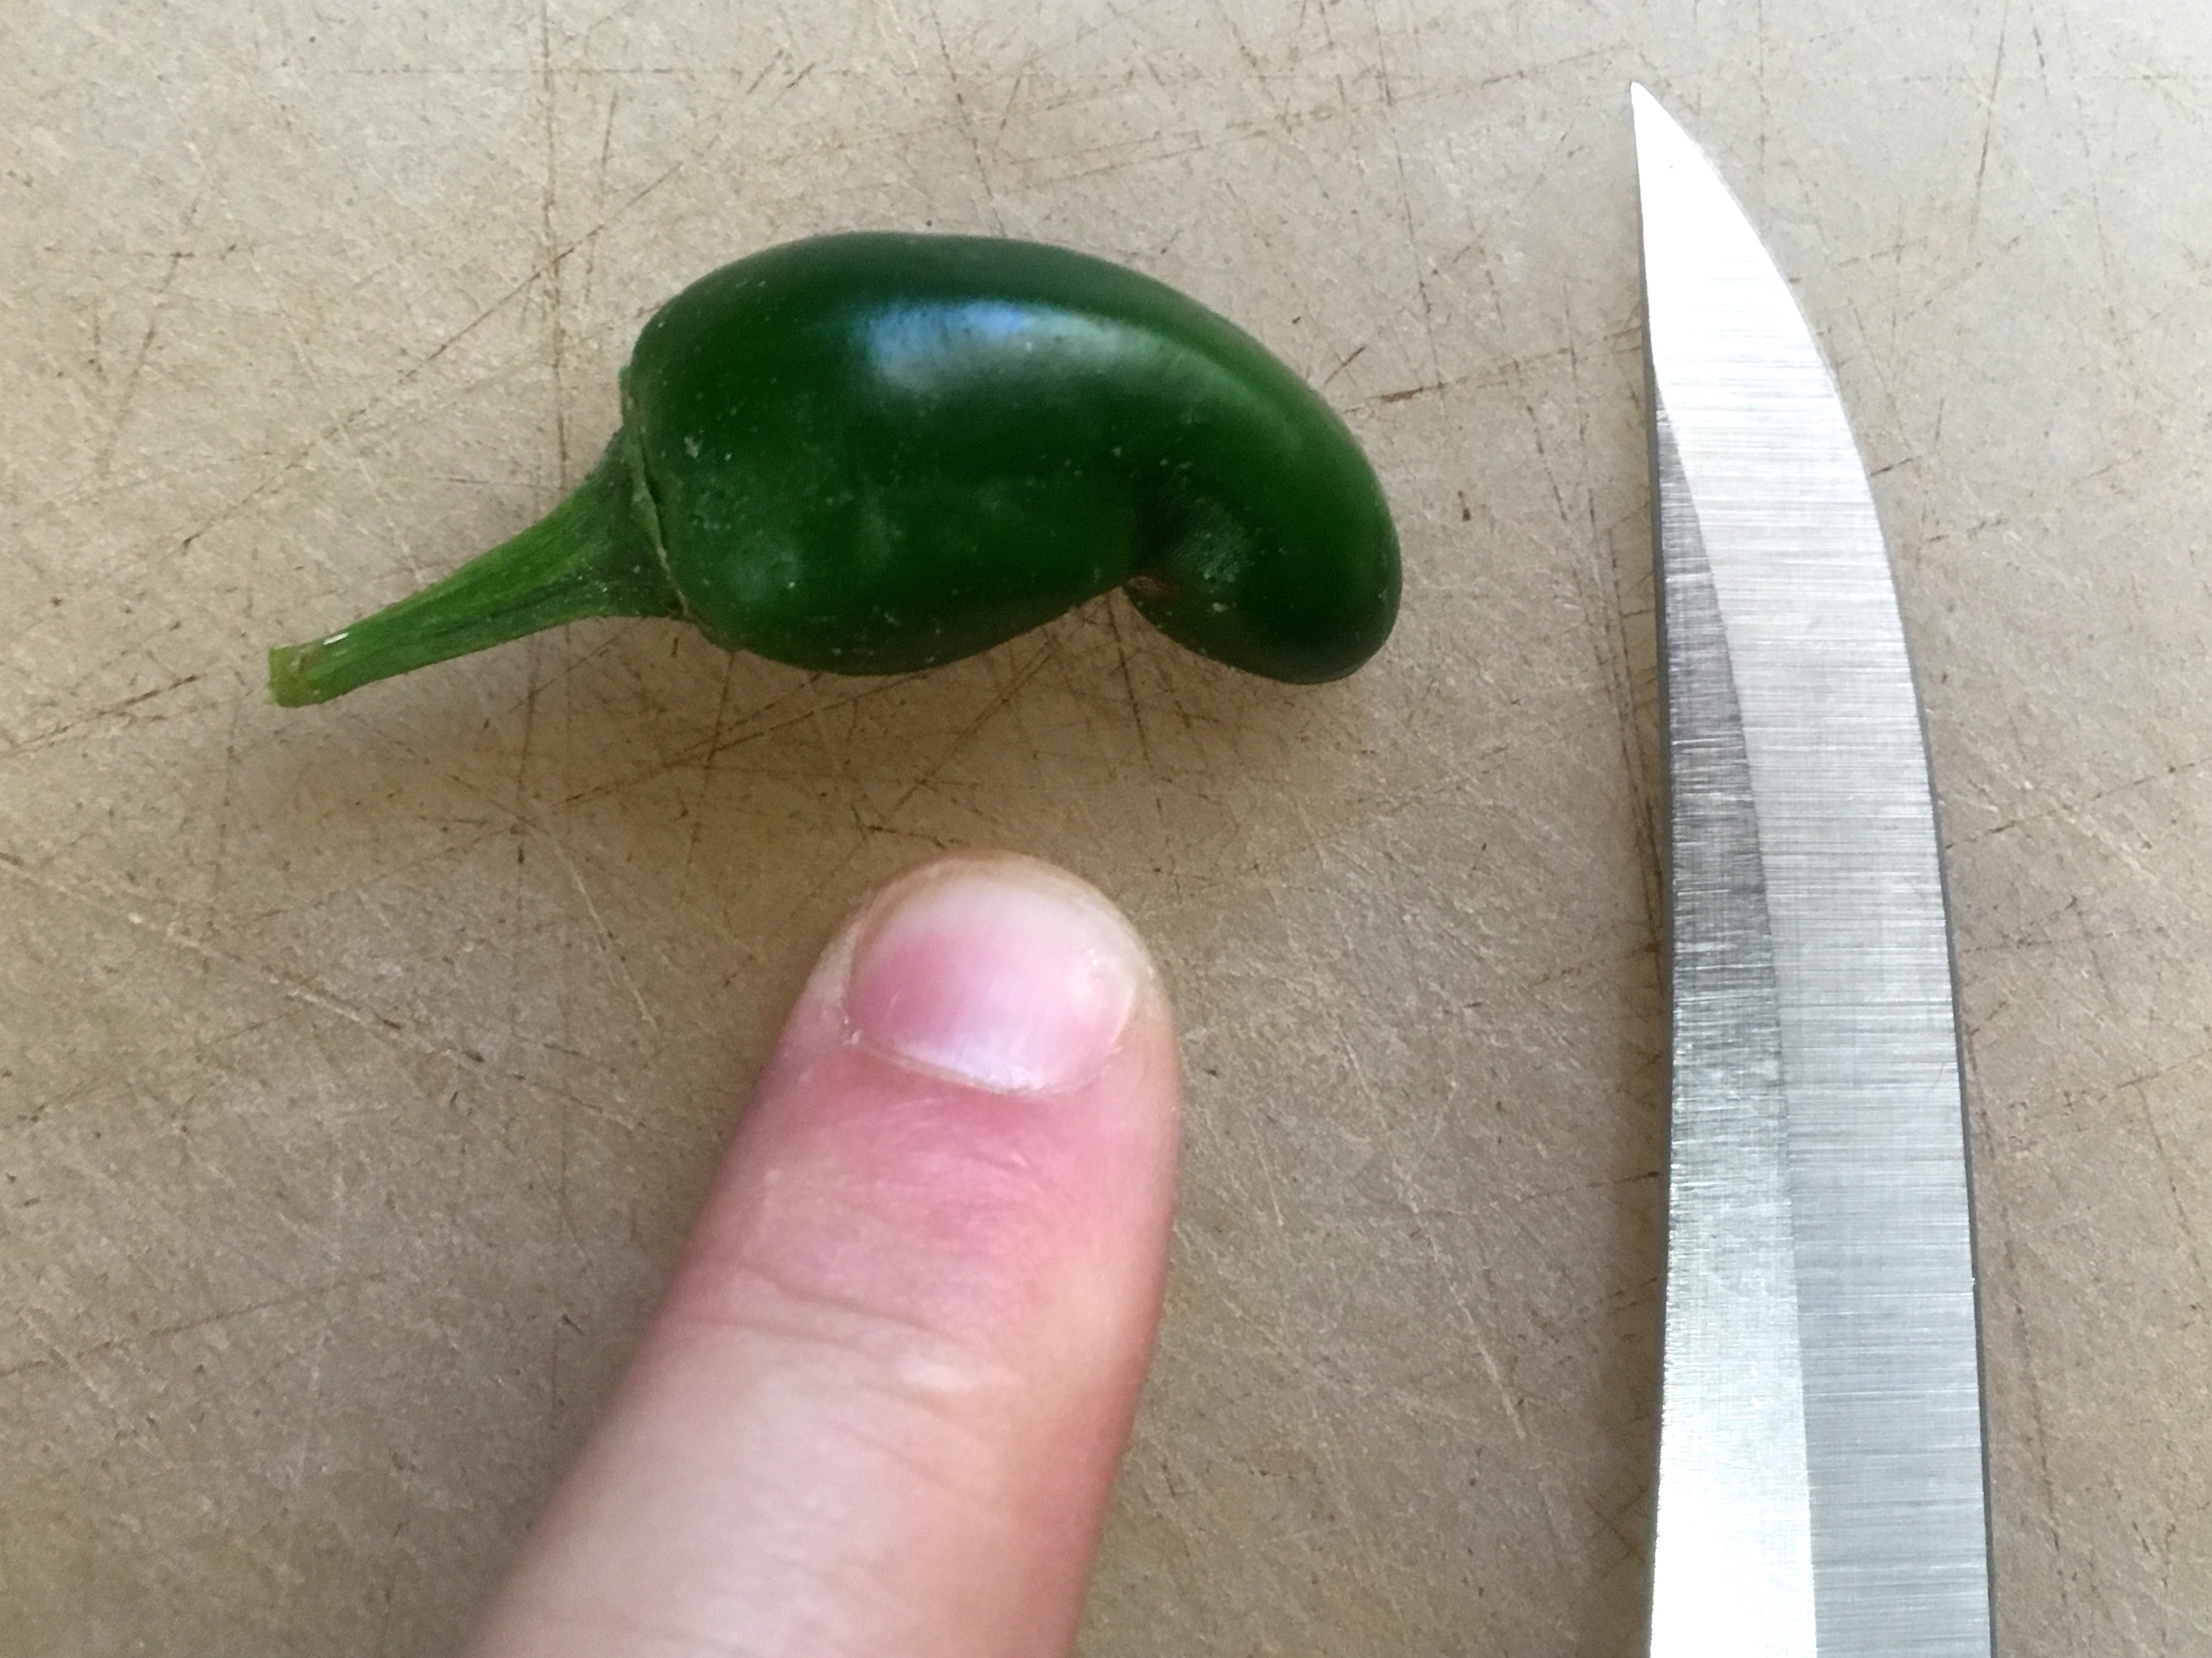
plant, leaf, food, green, pepper, produce, vegetable, flowering plant, land plant